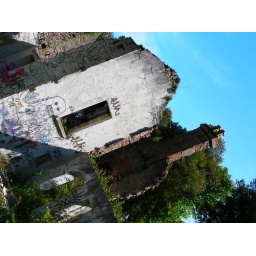
Derelict house near Lavernock beach